History of rail transportation in California

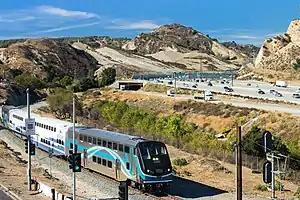
Metrolink Antelope Valley Line running adjacent to Interstate 5, 2014

Environmental and traffic concerns beginning in the 1970s led to a resurgence in urban passenger rail, specifically the construction light rail networks. Hurricane Kathleen in 1976 damaged the San Diego and Arizona Eastern Railway Desert Line to San Diego, and the San Diego portion became an isolated railway. After prior decades of grappling with the option of building rapid transit BART-like line, light rail was eventually chosen as a more cost-effective solution. The San Diego Trolley opened in 1981 partially as a means to preserve freight service on this line, but is widely considered the system that lead to renewal in the concept of urban passenger rail. This system was followed in California by both the SacRT light rail and VTA light rail systems in 1987, as well as more nationwide.